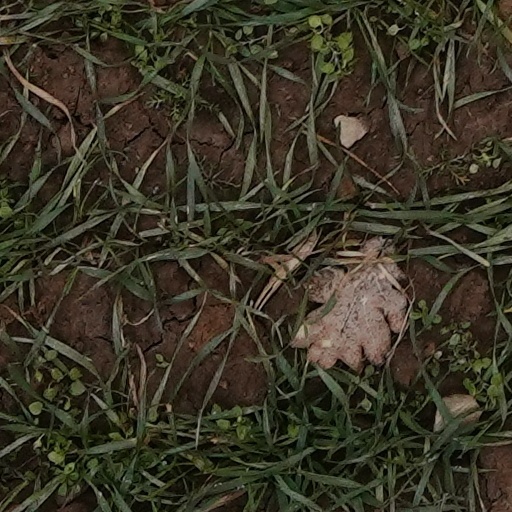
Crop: wheat